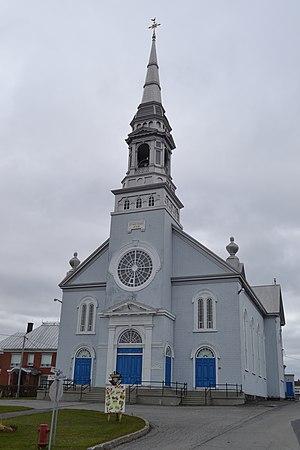
Église de Saint-Méthode, dans l'ancienne ville de Saint-Méthode-de-Frontenac, qui fait maintenant partie de Adstock, Quebec
Saint-Méthode-de-Frontenac est une ancienne municipalité de paroisse du Québec qui a été annexée à la municipalité d'Adstock en 2001, dans la MRC des Appalaches et dans la région administrative de la Chaudière-Appalaches. Elle est aujourd'hui un secteur de la municipalité d'Adstock.
Adstock est une municipalité du Québec située dans la MRC des Appalaches dans la Chaudière-Appalaches.